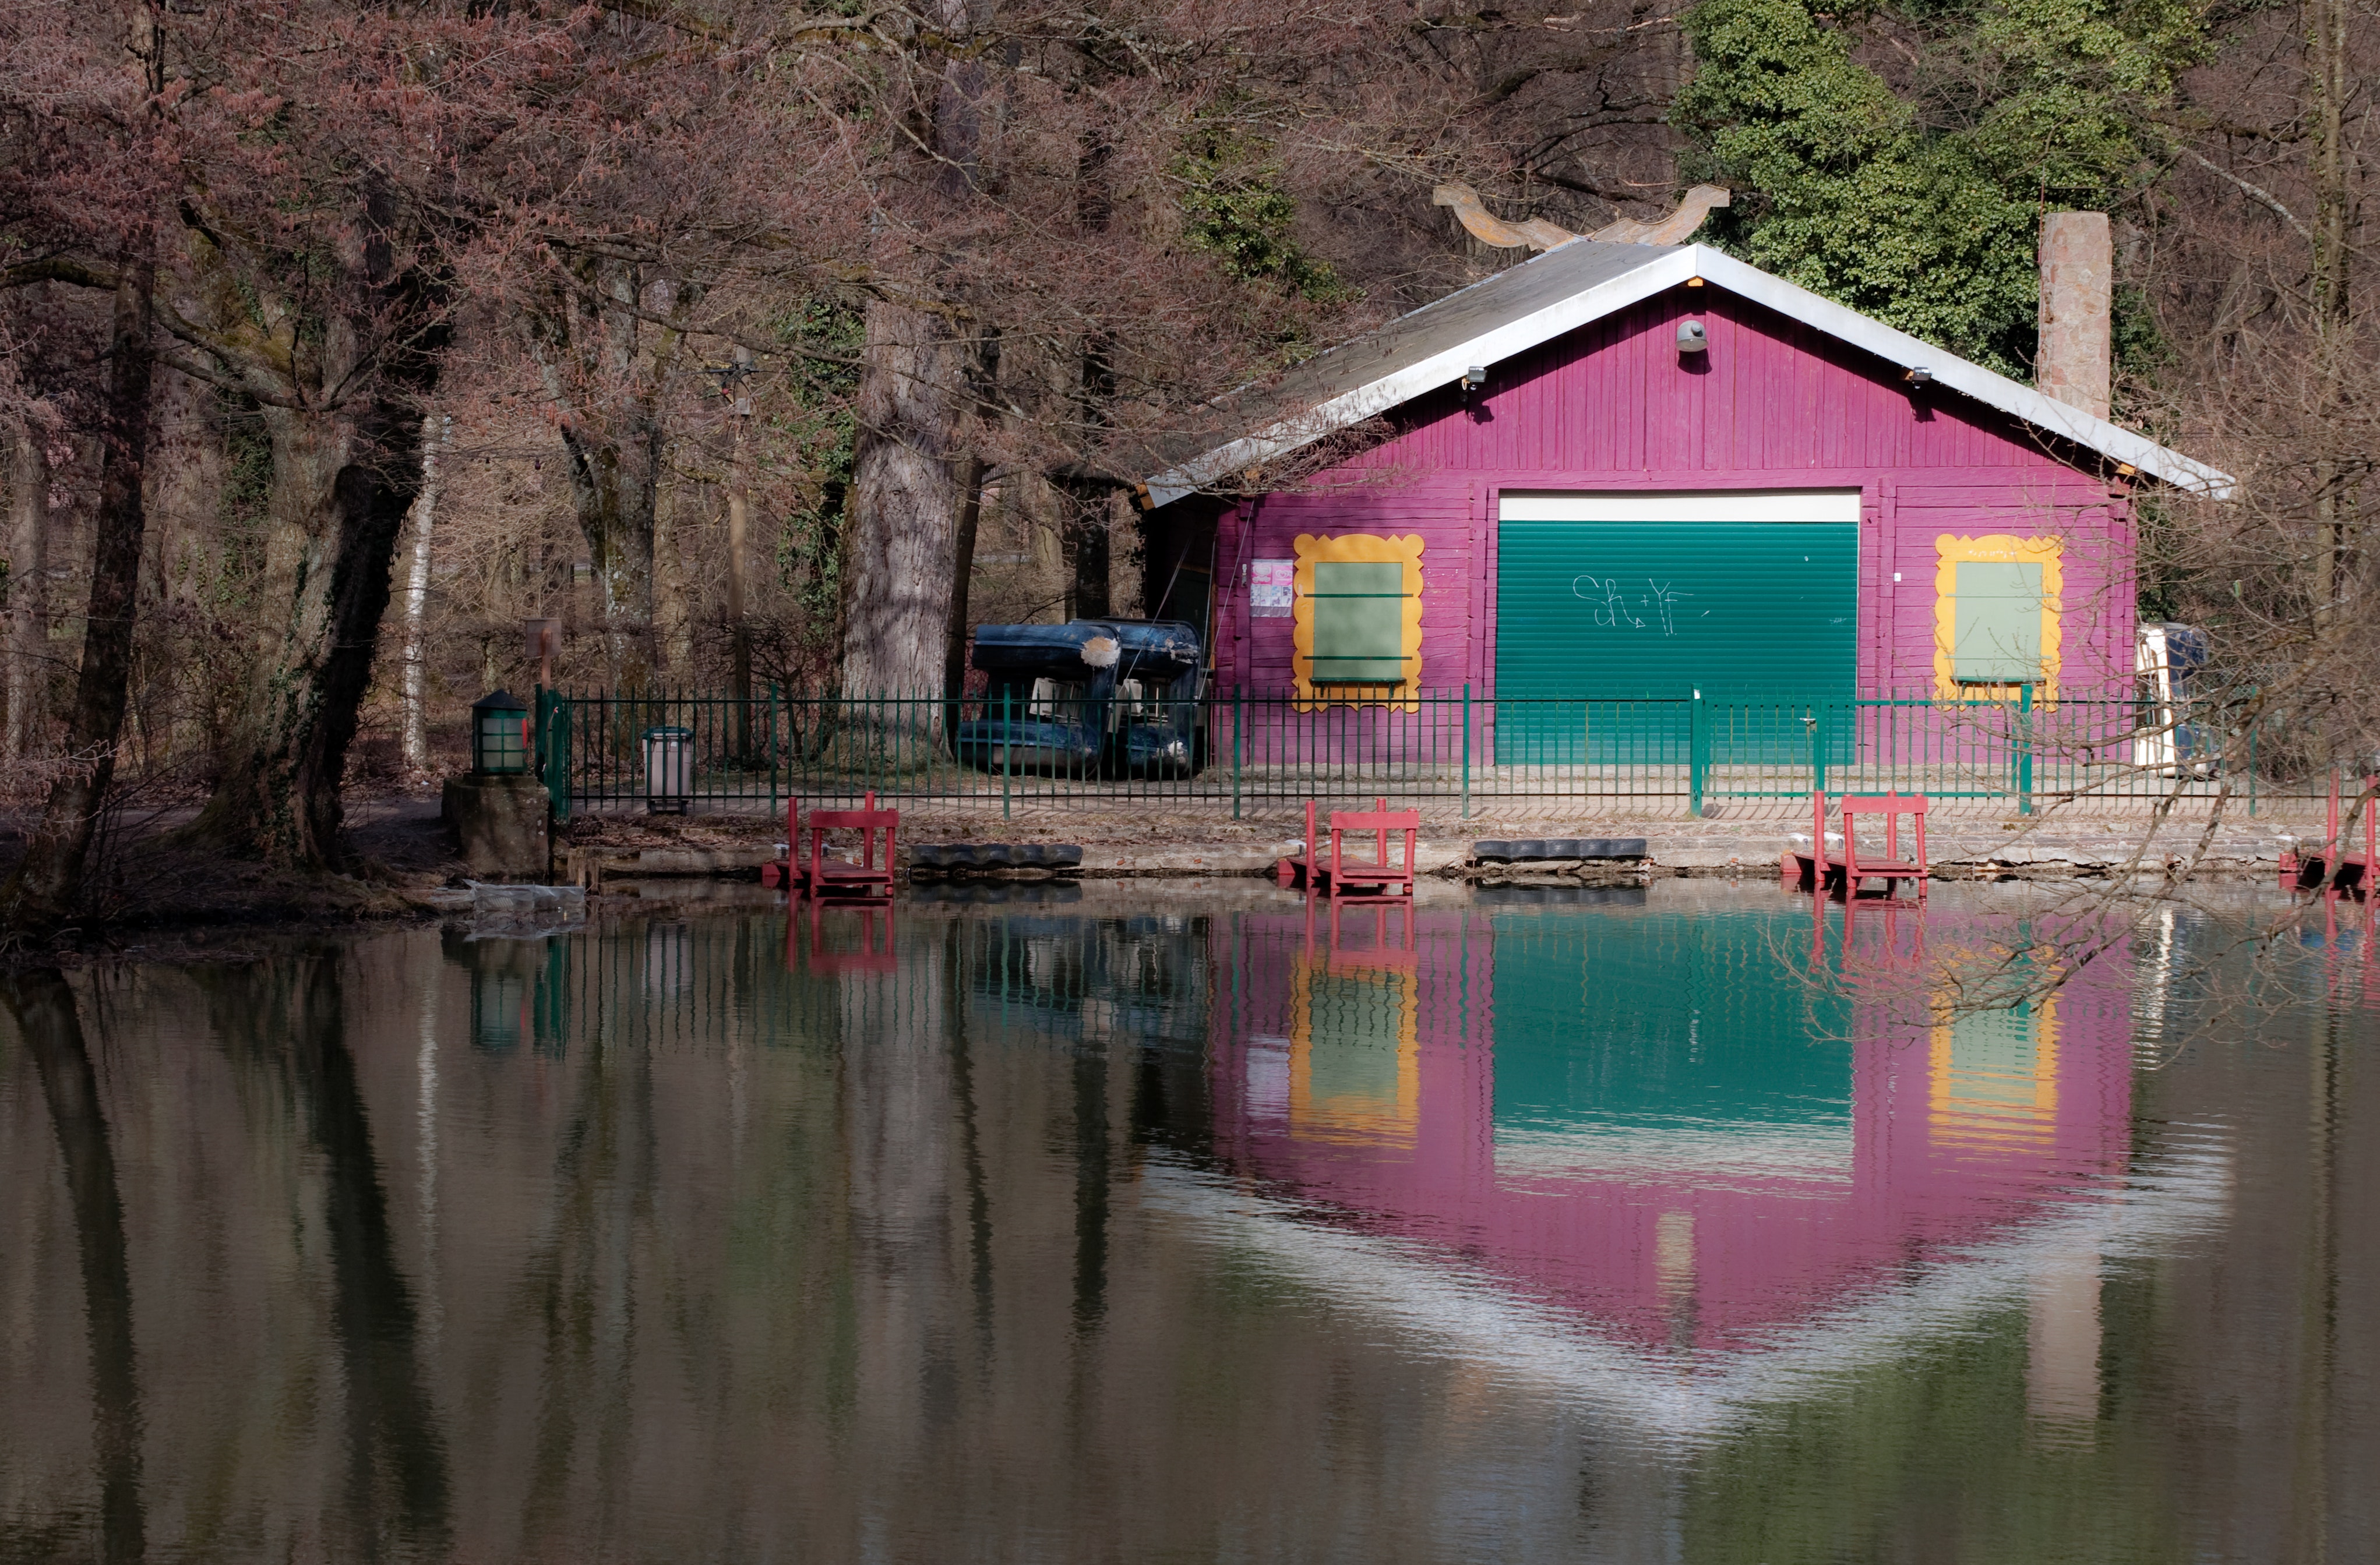
reflection, house, pink, water, home, cottage, rural area, building, tree, architecture, landscape, shed, bayou, lake, pond, hut